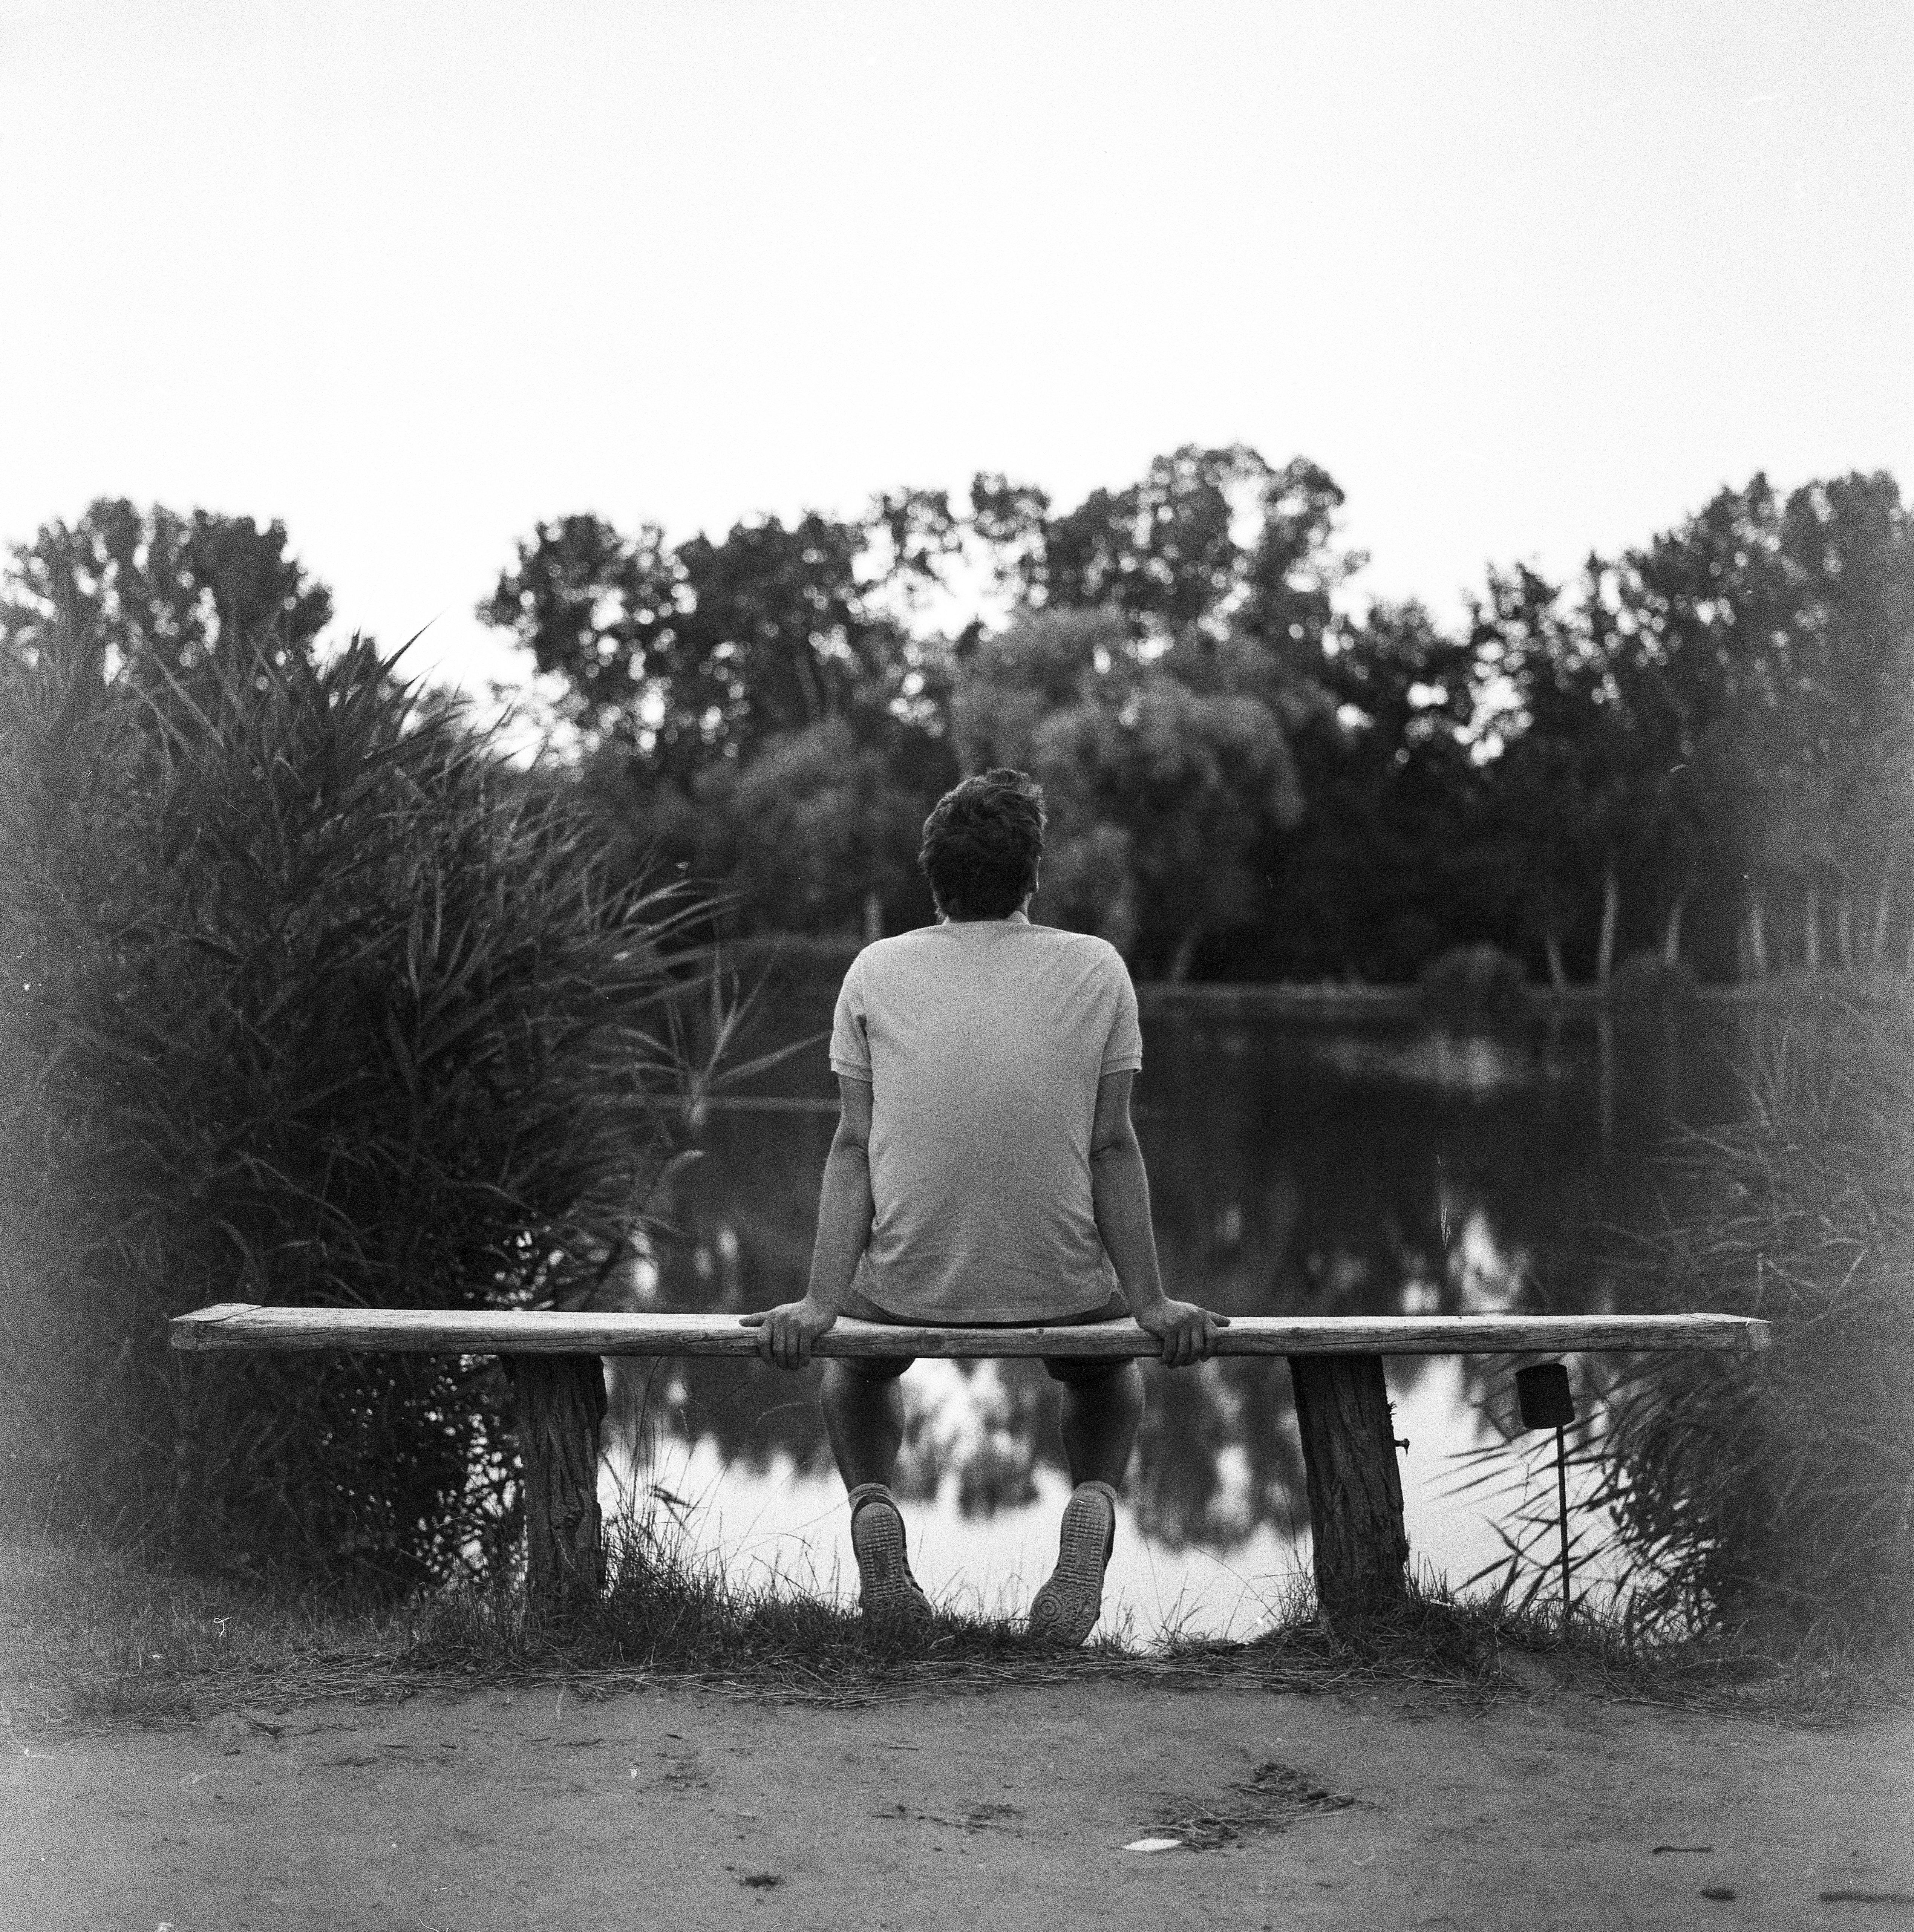
black and white, white, bench, photography, film, waiting, sitting, black, monochrome, cool image, symmetry, photograph, 120, 6x6, 28, carl, zeiss, planar, i, expired, hasselblad, 500cm, 80mm, orwo, np15, medium, format, monochrome photography, human positions